Agnes Miegel

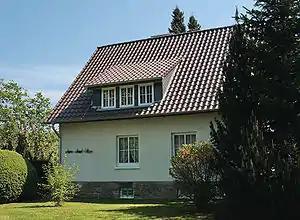
The Agnes-Miegel-Haus in Bad Nenndorf

During her lifetime Agnes Miegel received several marks of honour. In 1916 she received the Kleist Prize for lyrics and in 1924 was awarded an honorary doctorate by the University of Königsberg.